Orto botanico di Padova

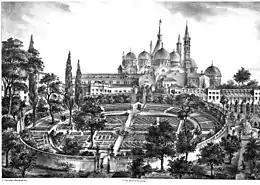
The Botanical Garden of Padova (or "Garden of the Simples") in a 16th-century print; in the background, the Basilica of Sant'Antonio

The Orto Botanico di Padova is a botanical garden in Padua, in the northeastern part of Italy. Founded in June 1545 by the Venetian Republic, it is the world's oldest academic botanical garden that is still in its original location. The garden – operated by the University of Padua and owned by the Italian government – encompasses roughly , and is known for its special collections and historical design.